A145 road

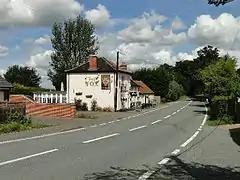
The Shadingfield Fox public house alongside the A145

To the south of Beccles the A145 becomes a rural route. It runs through the parishes of Weston, Willingham St Mary and Shadingfield immediately to the south of the town. In Weston it passes the former Duke of Marlborough public house and close to the Grade II* listed Weston Hall, built in the late 16th century for John Rede, and the 12th century parish church of St Peter which can be seen from the road at the junction with Church Lane. A small section of Willingham St Mary follows before the route reaches Shadingfield where it passes the Shadingfield Fox public house, the village hall and a water tower. The village is linear and extends for around ; at its southern edge the road passes the Grade I listed medieval church of St John the Baptist and Hill Farmhouse, dating from the 16th century and Grade II* listed.